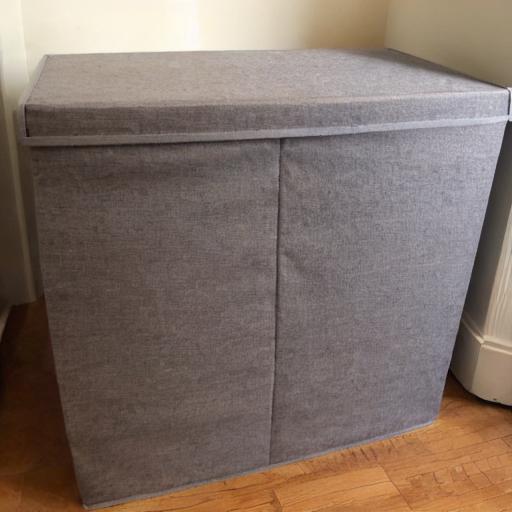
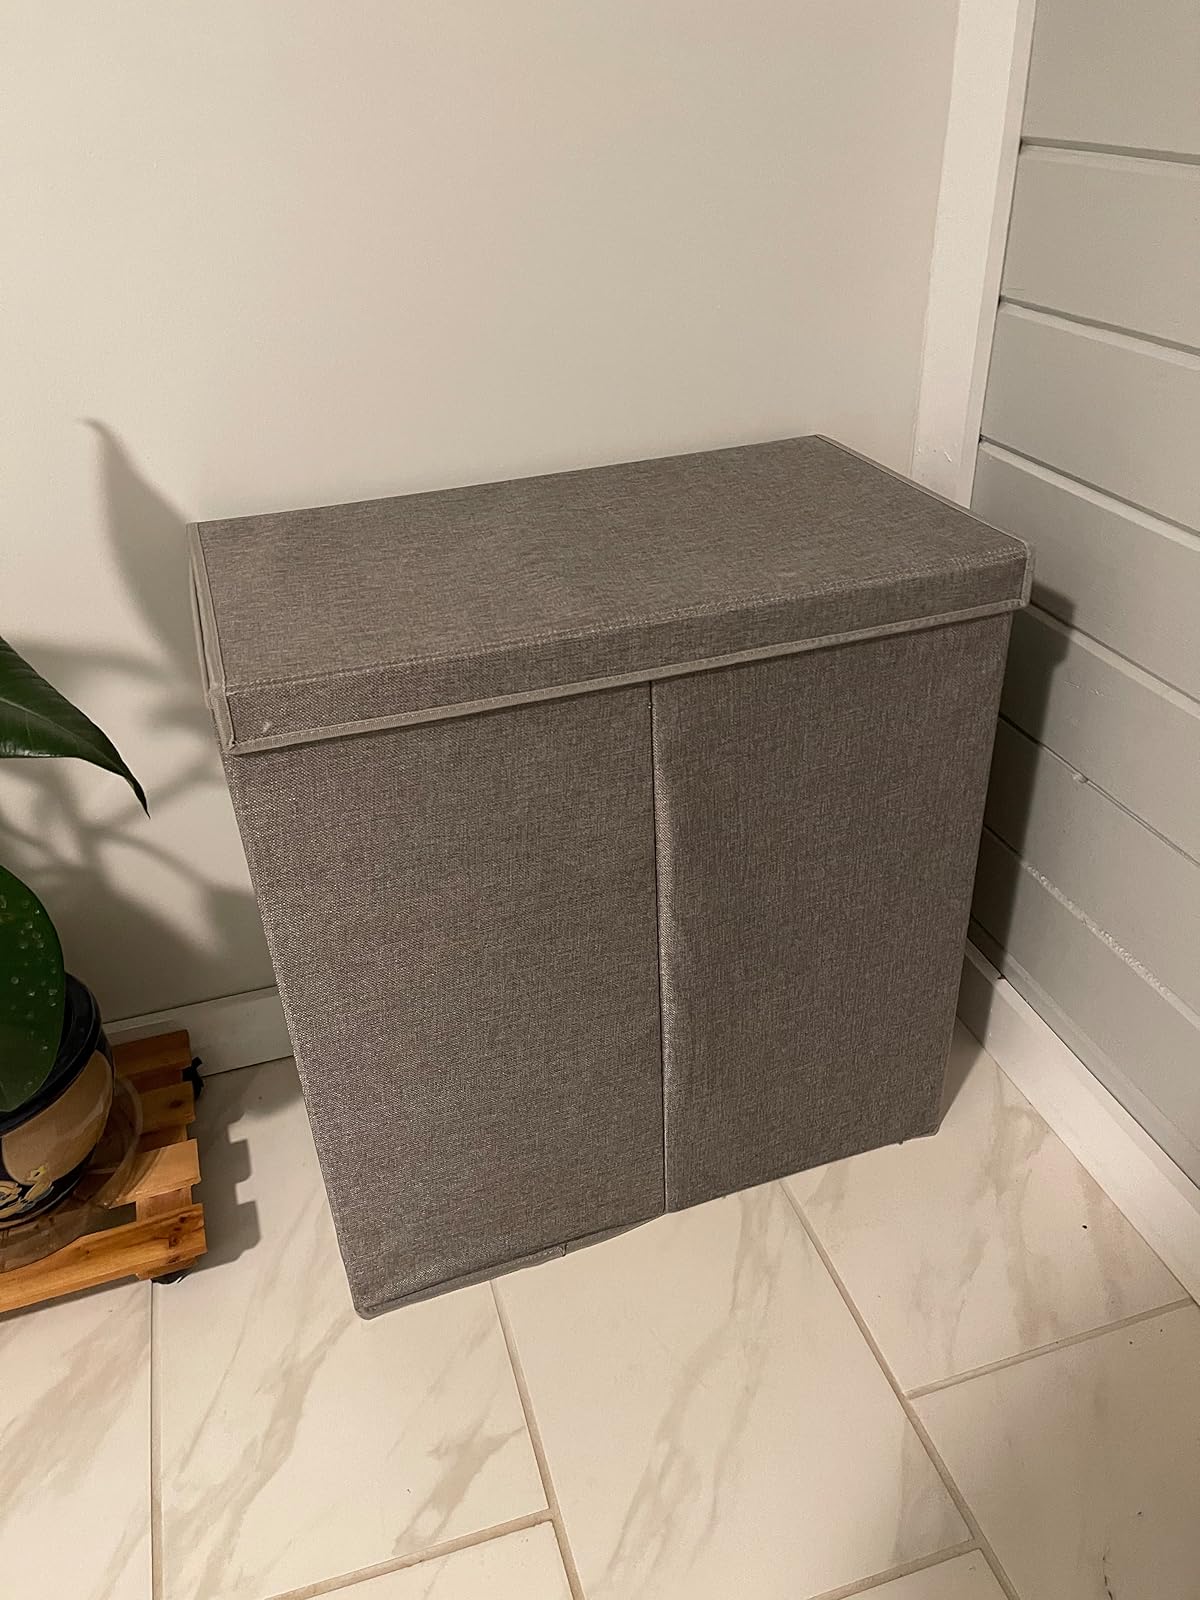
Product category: items_hamper
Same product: no